Answer in natural language. Considering the relative positions, is modern blue armchair above or below contemporary white desk with integrated shelves? Choose between the following options: above or below
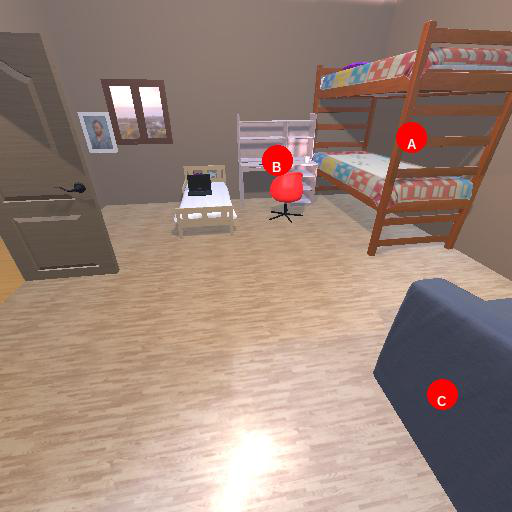
<answer>below</answer>